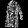
Label: Shirt